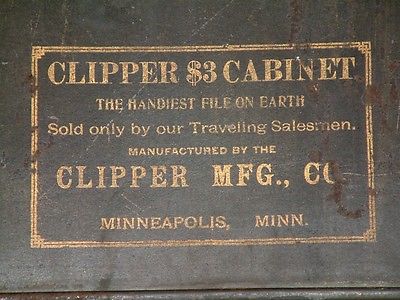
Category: cabinet